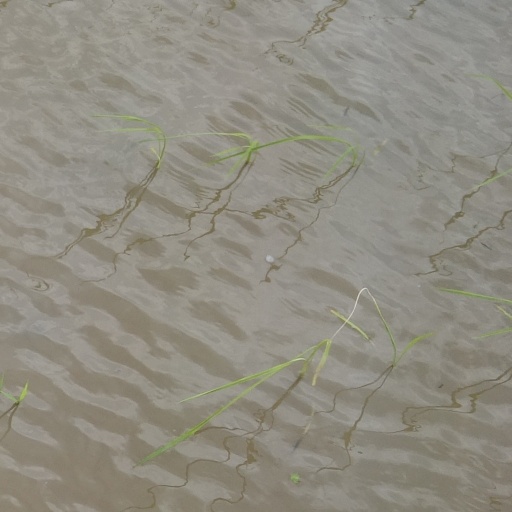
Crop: rice